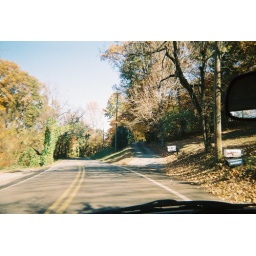
on the road to ijams, 5 min by car